Junia (New Testament person)

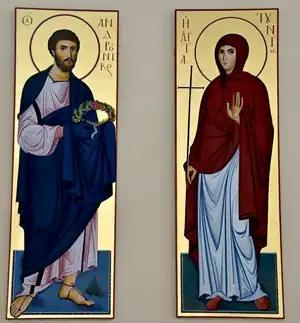
Depiction of Junia and Andronicus in the Santissimo Salvatore, Palermo

Romans 16 is the final chapter of Paul's Letter to the Romans. In this chapter, Paul mentions his greetings to a number of other members of the Christian community in his time, one third of them being women. Of the twelve members that Paul describes in this chapter as having contributed the most to the church, seven were women whereas five were men. Among those women were Junia who is introduced in Romans 16:7;